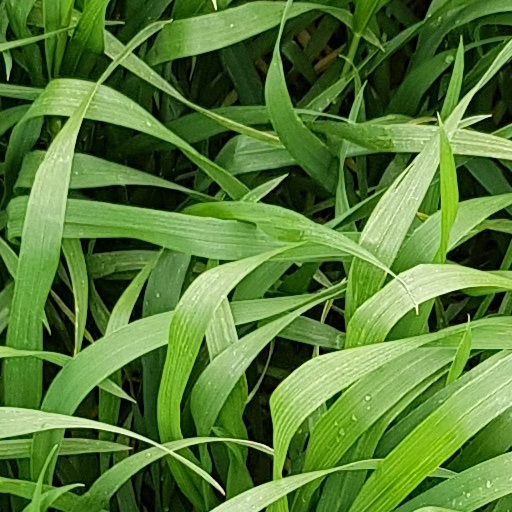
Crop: wheat